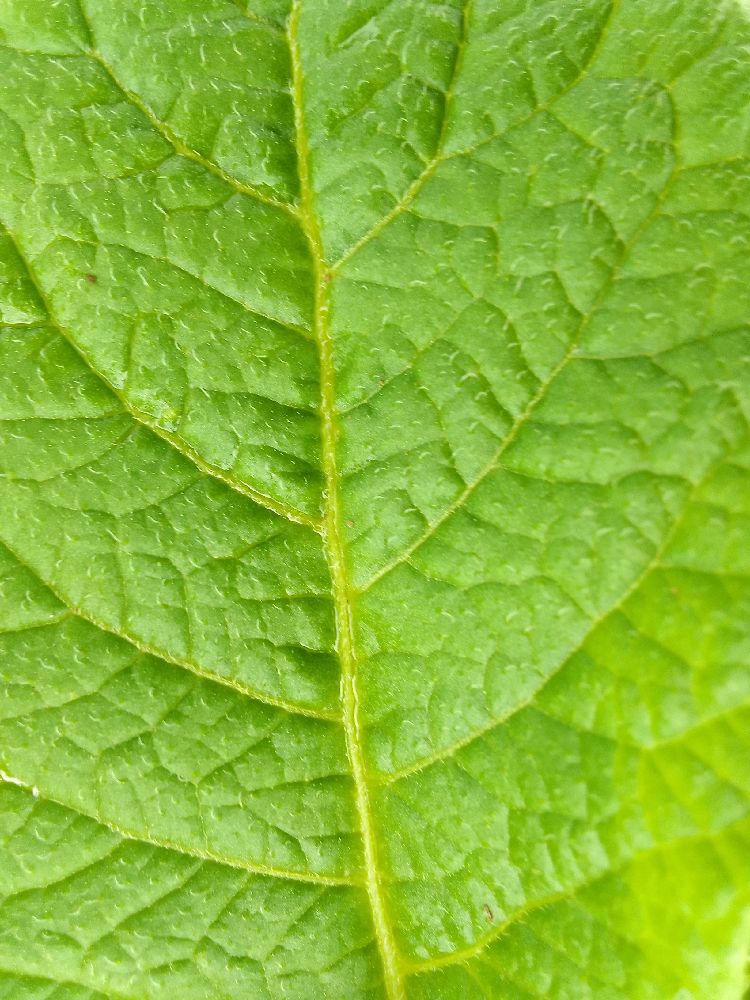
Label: Healthy